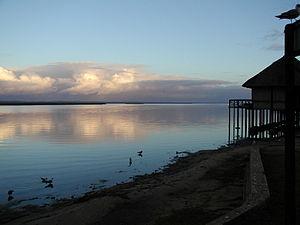
Cette liste recense les sites inscrits au patrimoine mondial en Afrique du Sud.
Cet article recense les sites inscrits sur la liste du patrimoine mondial par l'UNESCO situés en Afrique.